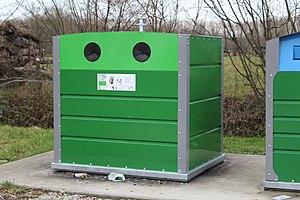
Point propreté, route de la Croix, Saint-Cyr-sur-Menthon.
La gestion des déchets, une des branches de la rudologie appliquée, regroupe la collecte, le négoce et courtage, le transport, le traitement, la réutilisation ou l'élimination des déchets, habituellement ceux issus des activités humaines. Cette gestion vise à réduire leurs effets sur la santé humaine et environnementale et le cadre de vie. Un accent est mis depuis quelques décennies sur la réduction de l'effet des déchets sur la nature et l'environnement et sur leur valorisation dans une perspective d'économie circulaire.